Åke Andersson (ice hockey)

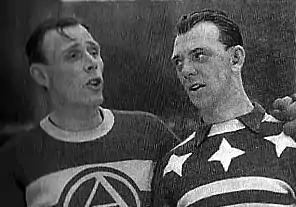
Åke Andersson (right) with his brother Stig Emanuel Andersson (left), who played in different teams in 1949, Hammarby IF and Atlas Diesels IF.

He was the player-manager of Hammarby for one season in 1950–51 together with Folke Adamsson, after which he decided to retire from football.